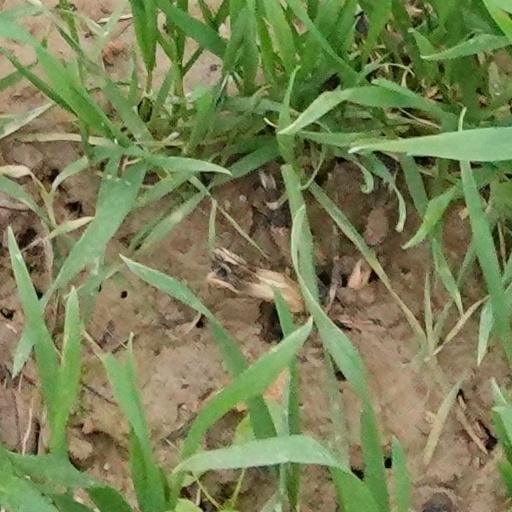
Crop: wheat